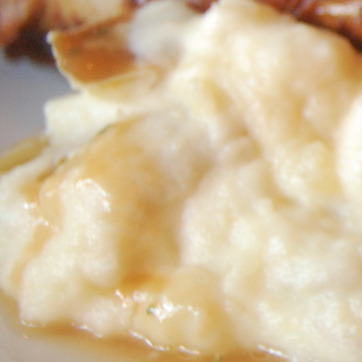
Material: food